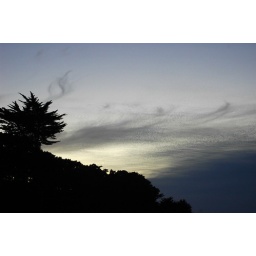
This tree was near the place where I was looking at the bridge from. The sky looked really cool that night.